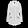
Label: Coat